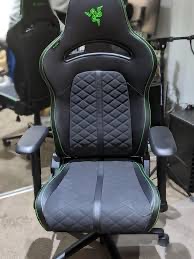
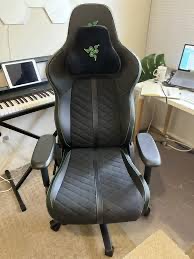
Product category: items_chair
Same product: yes